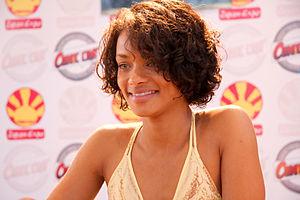
Kandyse McClure en dédicaces à Japan Expo 2009 (Paris, France).